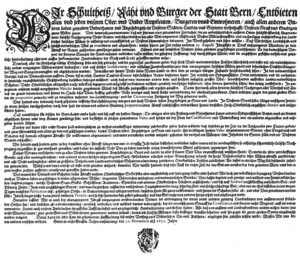
La Confédération des XIII cantons désigne l'une des étapes de l'histoire de l'ancienne Confédération suisse venant après la Confédération des VIII cantons, comprise entre l'adhésion de Soleure et Fribourg le 22 décembre 1481 et la Révolution française de 1789, suivie par la République helvétique le 5 mars 1798.
La guerre des paysans de 1653 fut une révolte populaire en Suisse durant la Confédération des XIII cantons. La dévaluation de la monnaie bernoise provoqua des tensions qui s'étendirent d'abord dans la région de l'Entlebuch et de l'Emmental avant de se propager aux cantons de Soleure, Bâle et d'Argovie.